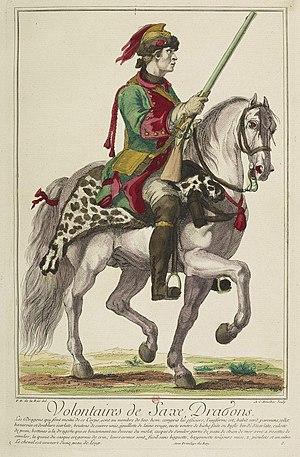
Volontaires de Saxe, Dragon
Le régiment des Volontaires de Saxe est une unité de cavalerie de l'Ancien Régime. Levée en 1743 par le Maréchal de Saxe, cette unité servira principalement de garde pour sa résidence, mais elle sera aussi engagée dans la guerre de Succession d'Autriche et la Guerre de Sept Ans. Elle devient un régiment de dragons en 1751 et peut être considérée comme l'ancêtre du 24ᵉ régiment de dragons.